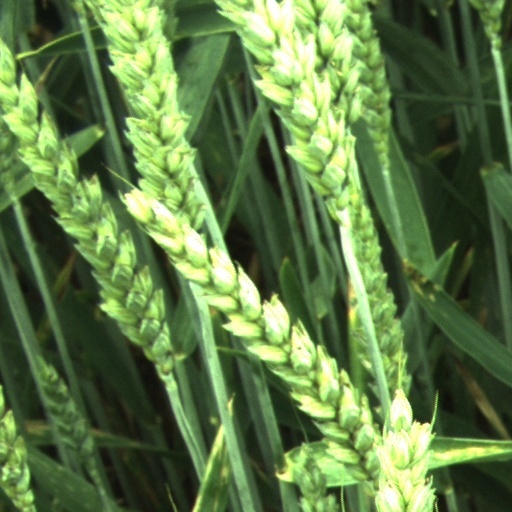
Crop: wheat